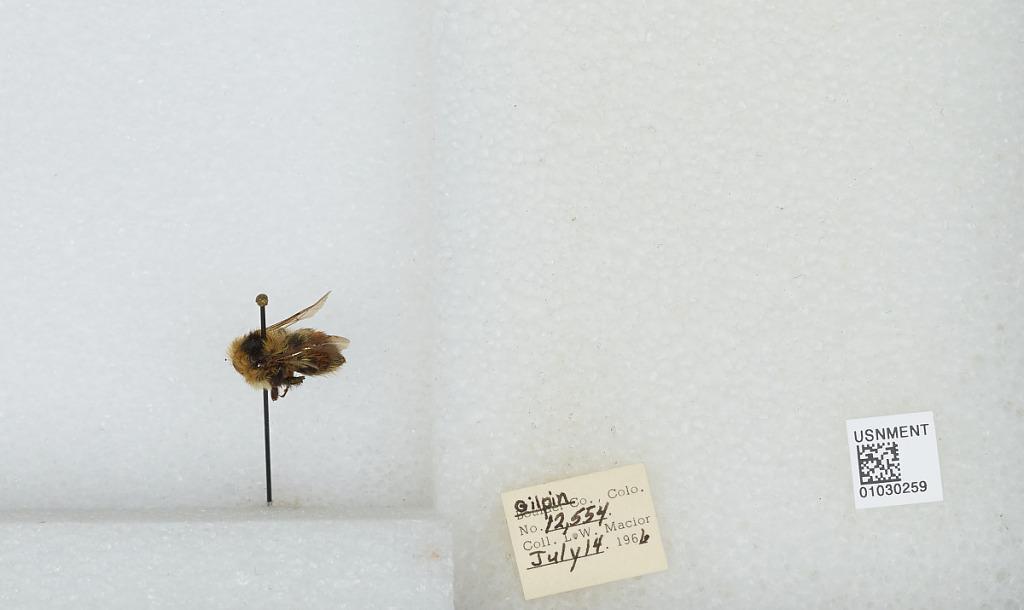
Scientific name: Bombus (Pyrobombus) sylvicola Kirby
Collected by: L. Macior
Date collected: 1966-7-14
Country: United States
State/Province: Colorado
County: Gilpin
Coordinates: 39.9335, -105.663